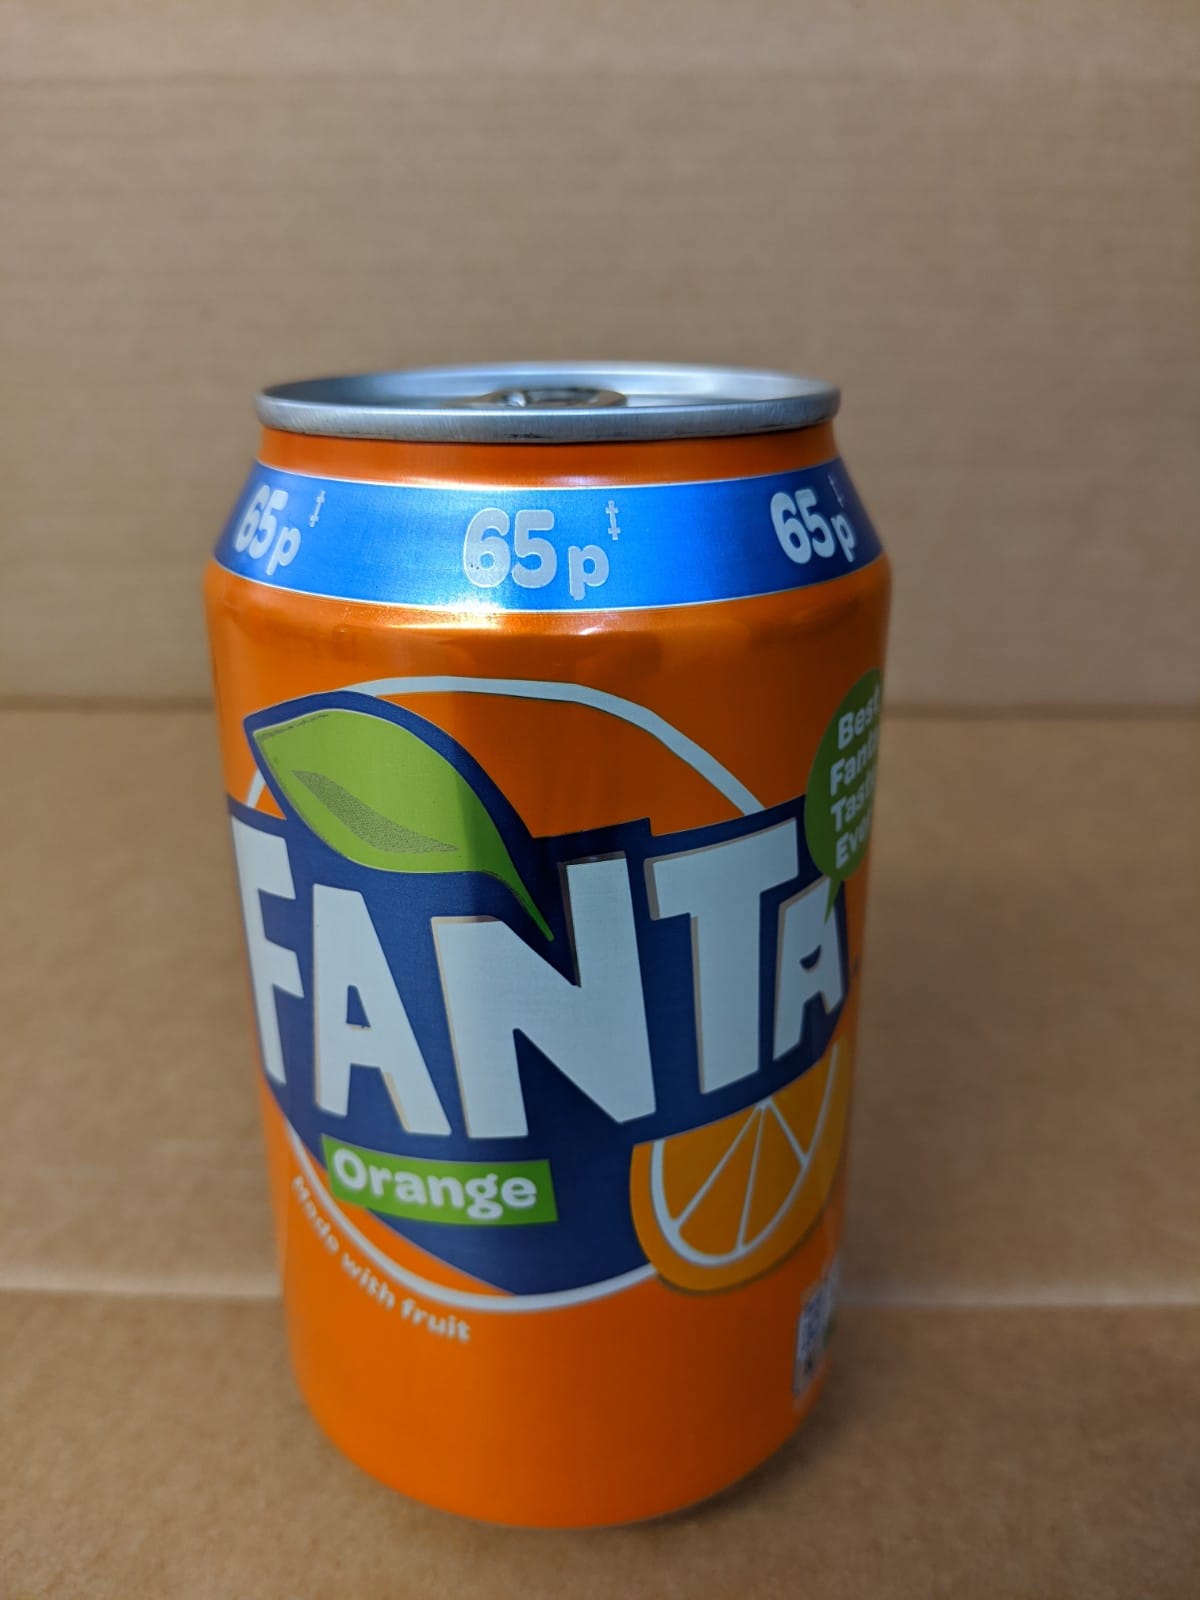
Waste category: metal